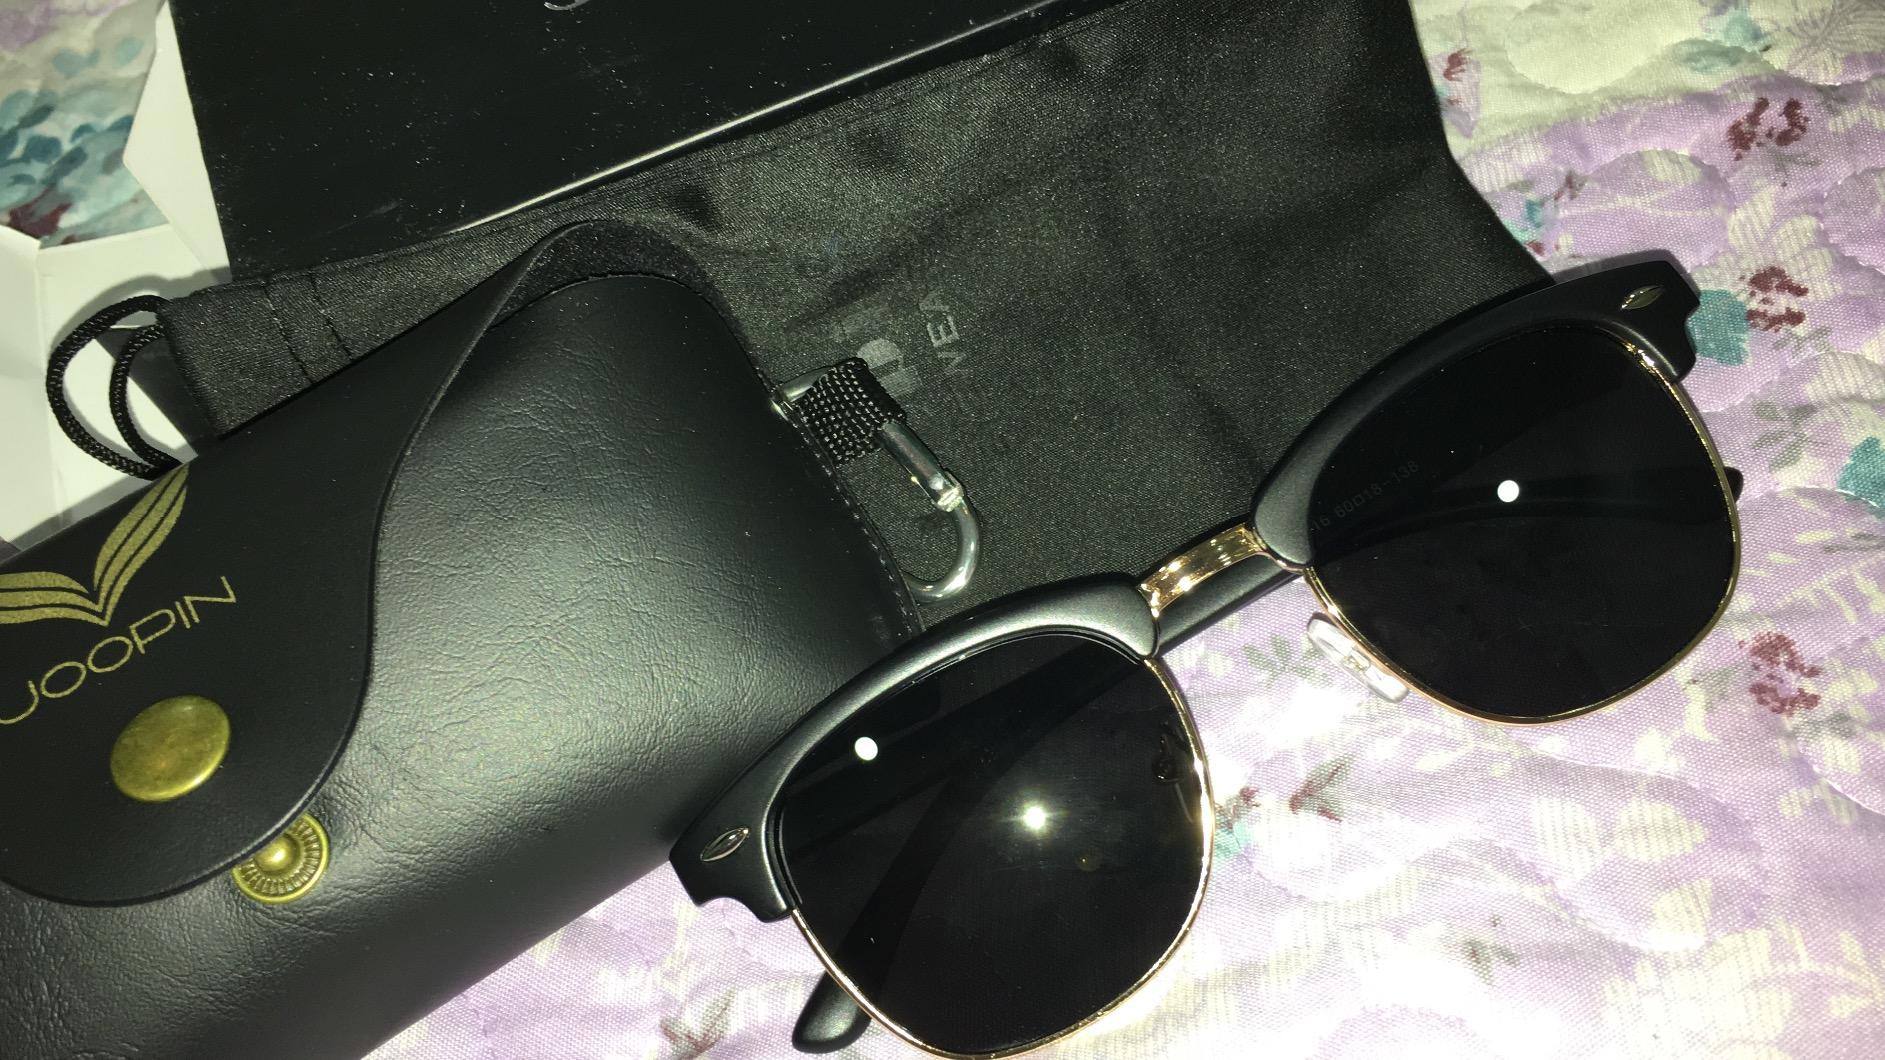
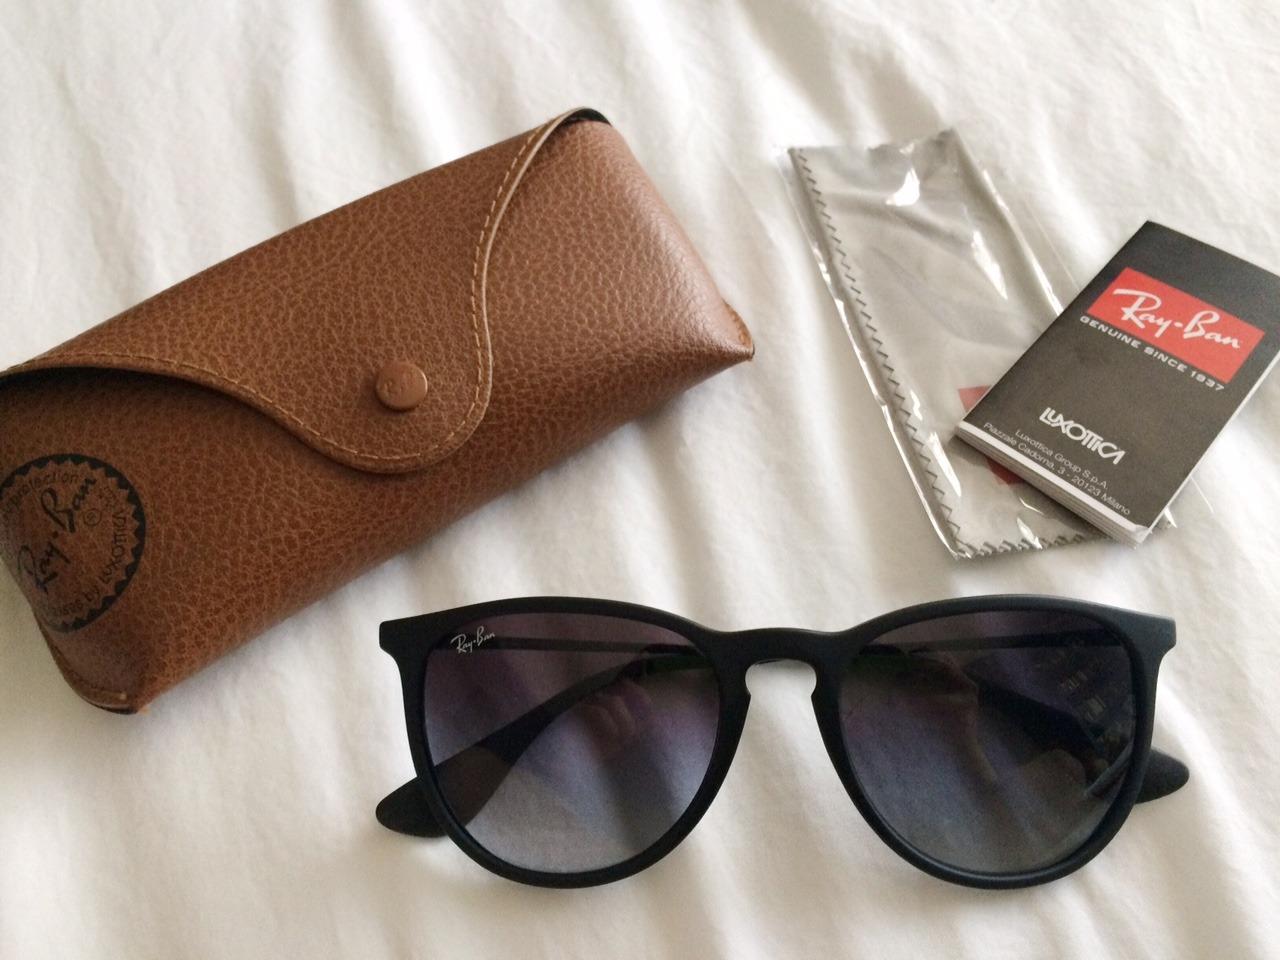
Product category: accessories_sunglasses
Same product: no